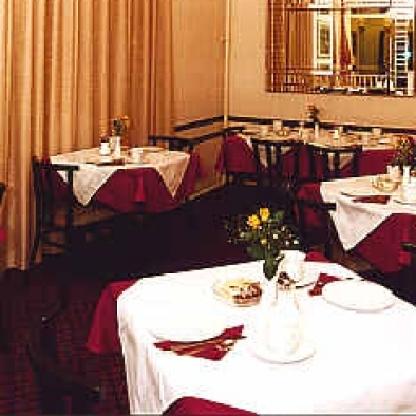
Scene: Indoor